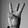
ASL letter: W